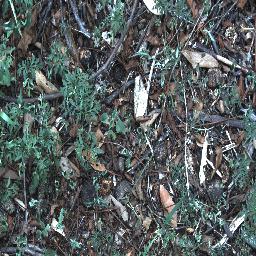
Label: negative